Confédération Africaine de Cyclisme

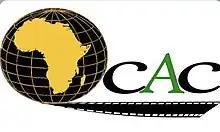
African Cycling Confederation

National cycling federations who are members of the global cycling governing body - the UCI form individual confederations by continent.